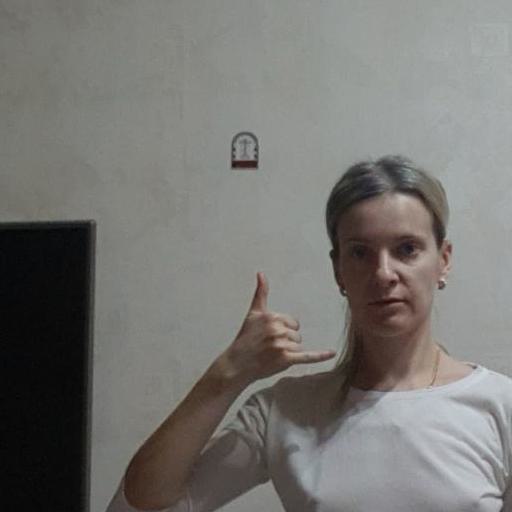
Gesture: call